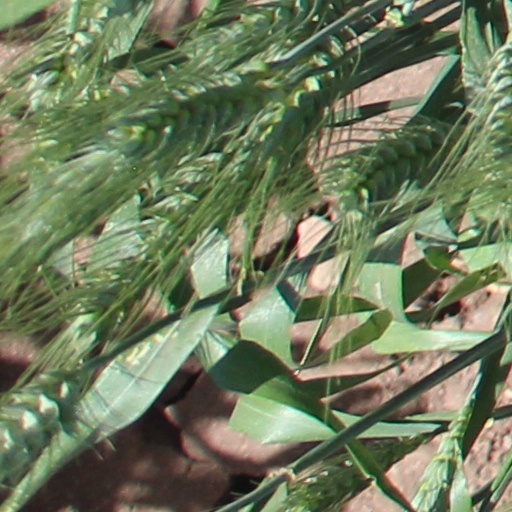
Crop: wheat